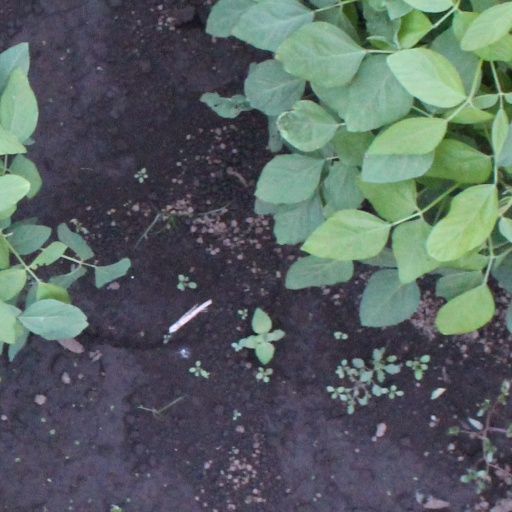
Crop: soybean